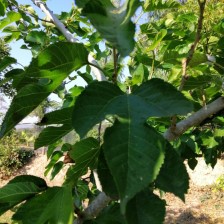
Variety: RedKing